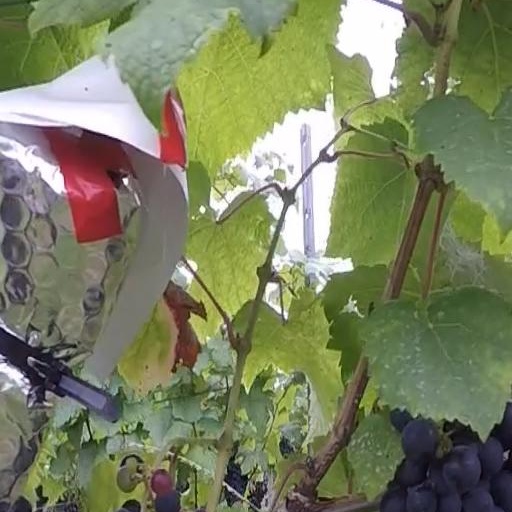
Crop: grape